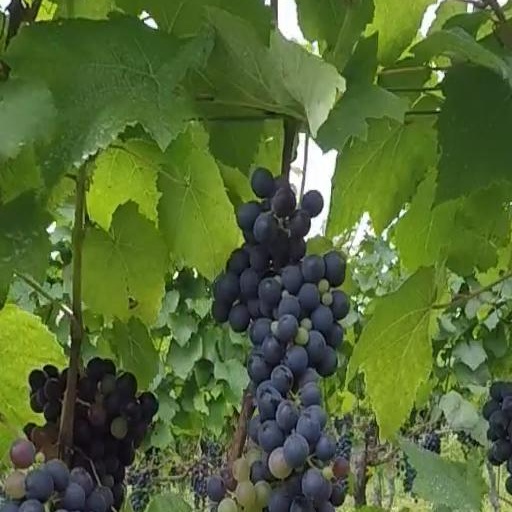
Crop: grape